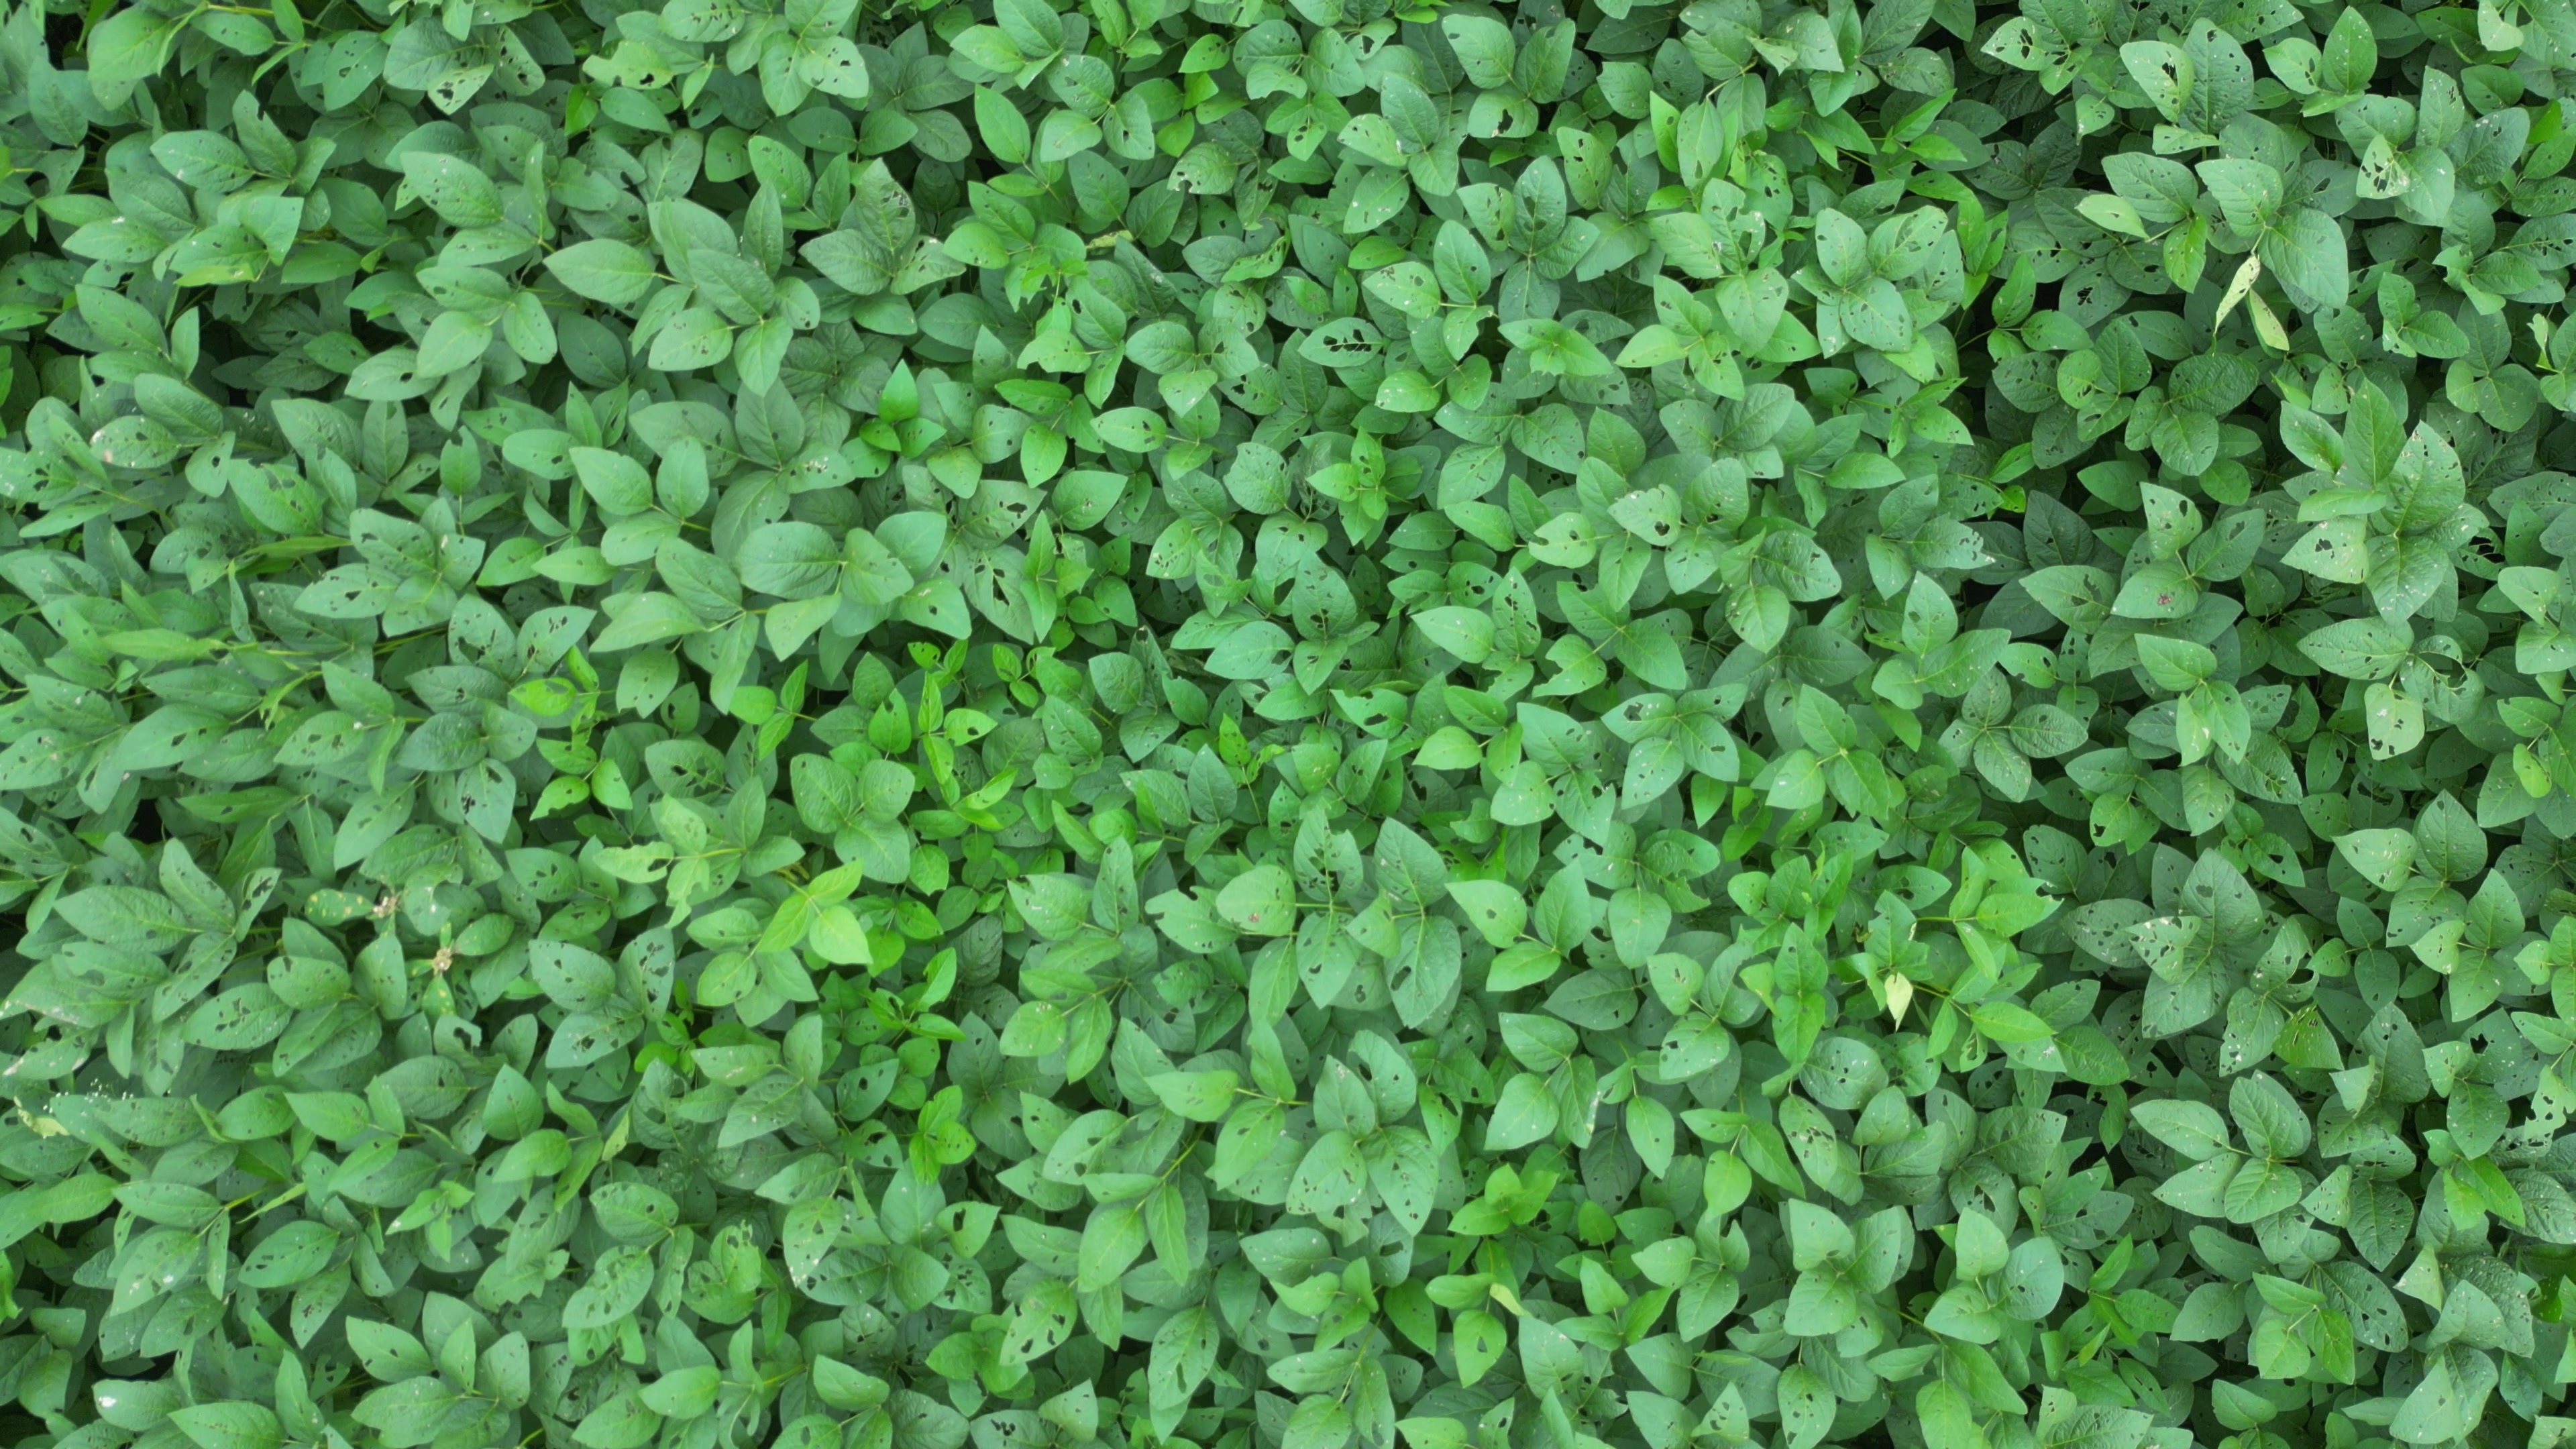
Label: Semilooper_Pest